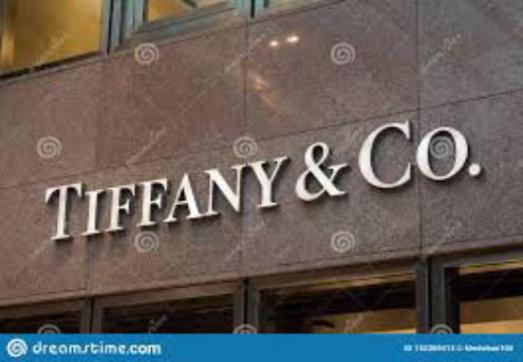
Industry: Clothes